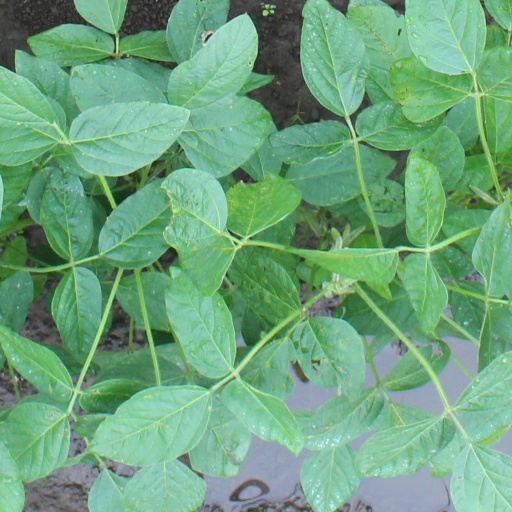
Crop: soybean